Andreas-Dimitrios Frangos

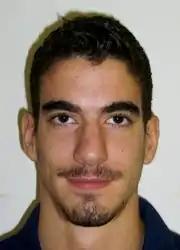
Andreas Dimitrios Fragkos 2013

Andreas-Dimitrios Frangos (born ) is a Greek male volleyball player. He is part of the Greece men's national volleyball team. On club level, he currently plays for the Greek club Panathinaikos.